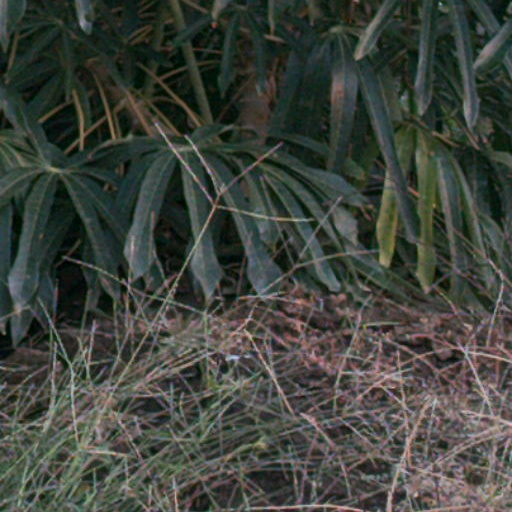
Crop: cassava